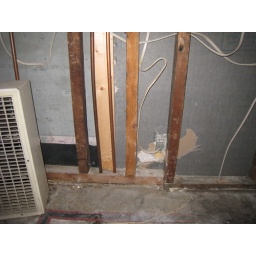
Days 1 and 2, kitchen remodelWe returned home from Thanksgiving in VA to find our kitchen gone.